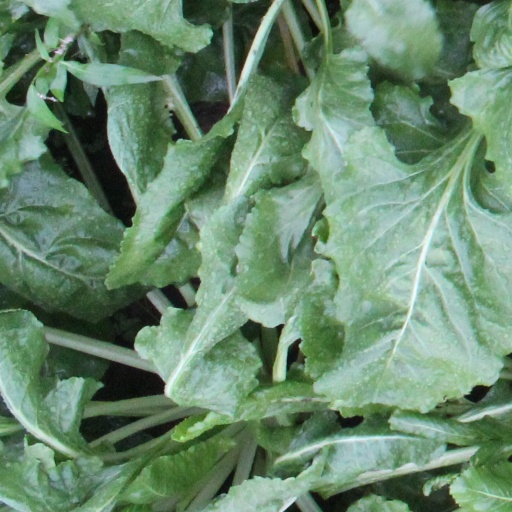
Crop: sugar beet